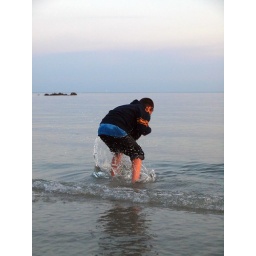
Beach at Carnac-Plage, Brittany, France. Eldest son jumping over waves